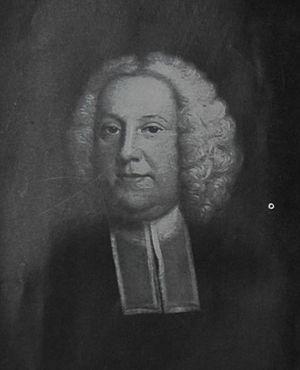
John Pell est un diplomate et mathématicien anglais.